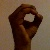
The image shows a hand gesture representing the letter 'O' in Indian Sign Language.